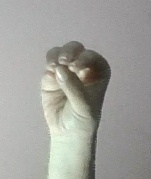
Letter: ha